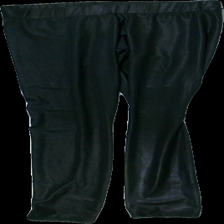
View: front
Type: Tights
Category: Ladies
Brand: Gina Tricot
Colors: Black
Material: 100% polyester
Pattern: Other
Cut: Tight
Size: S
Season: All
Damage: lösa trådar
Damage location: bottom left
Damage 2: lös tråd
Damage 2 location: middle center
Price range: <50
Recommended usage: Export
Description: svarta tights